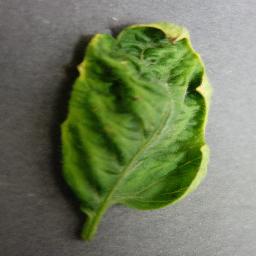
Label: Tomato___Tomato_Yellow_Leaf_Curl_Virus